Question: Please indicate a possible affordance area of the sit_on_bench that can be used for sitting on
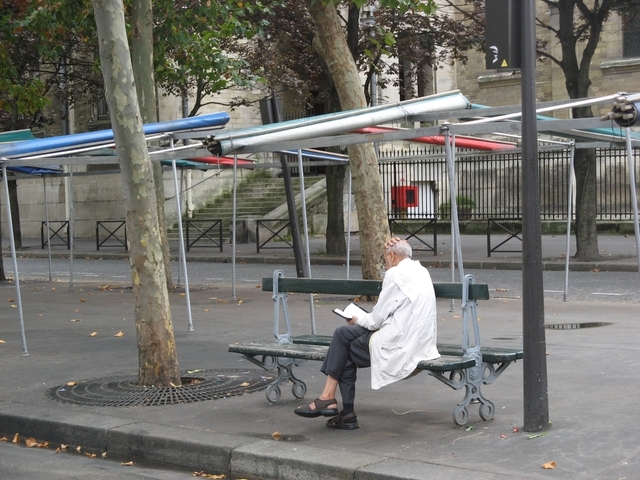
Answer: [221.331, 336.127, 477.839, 372.263]